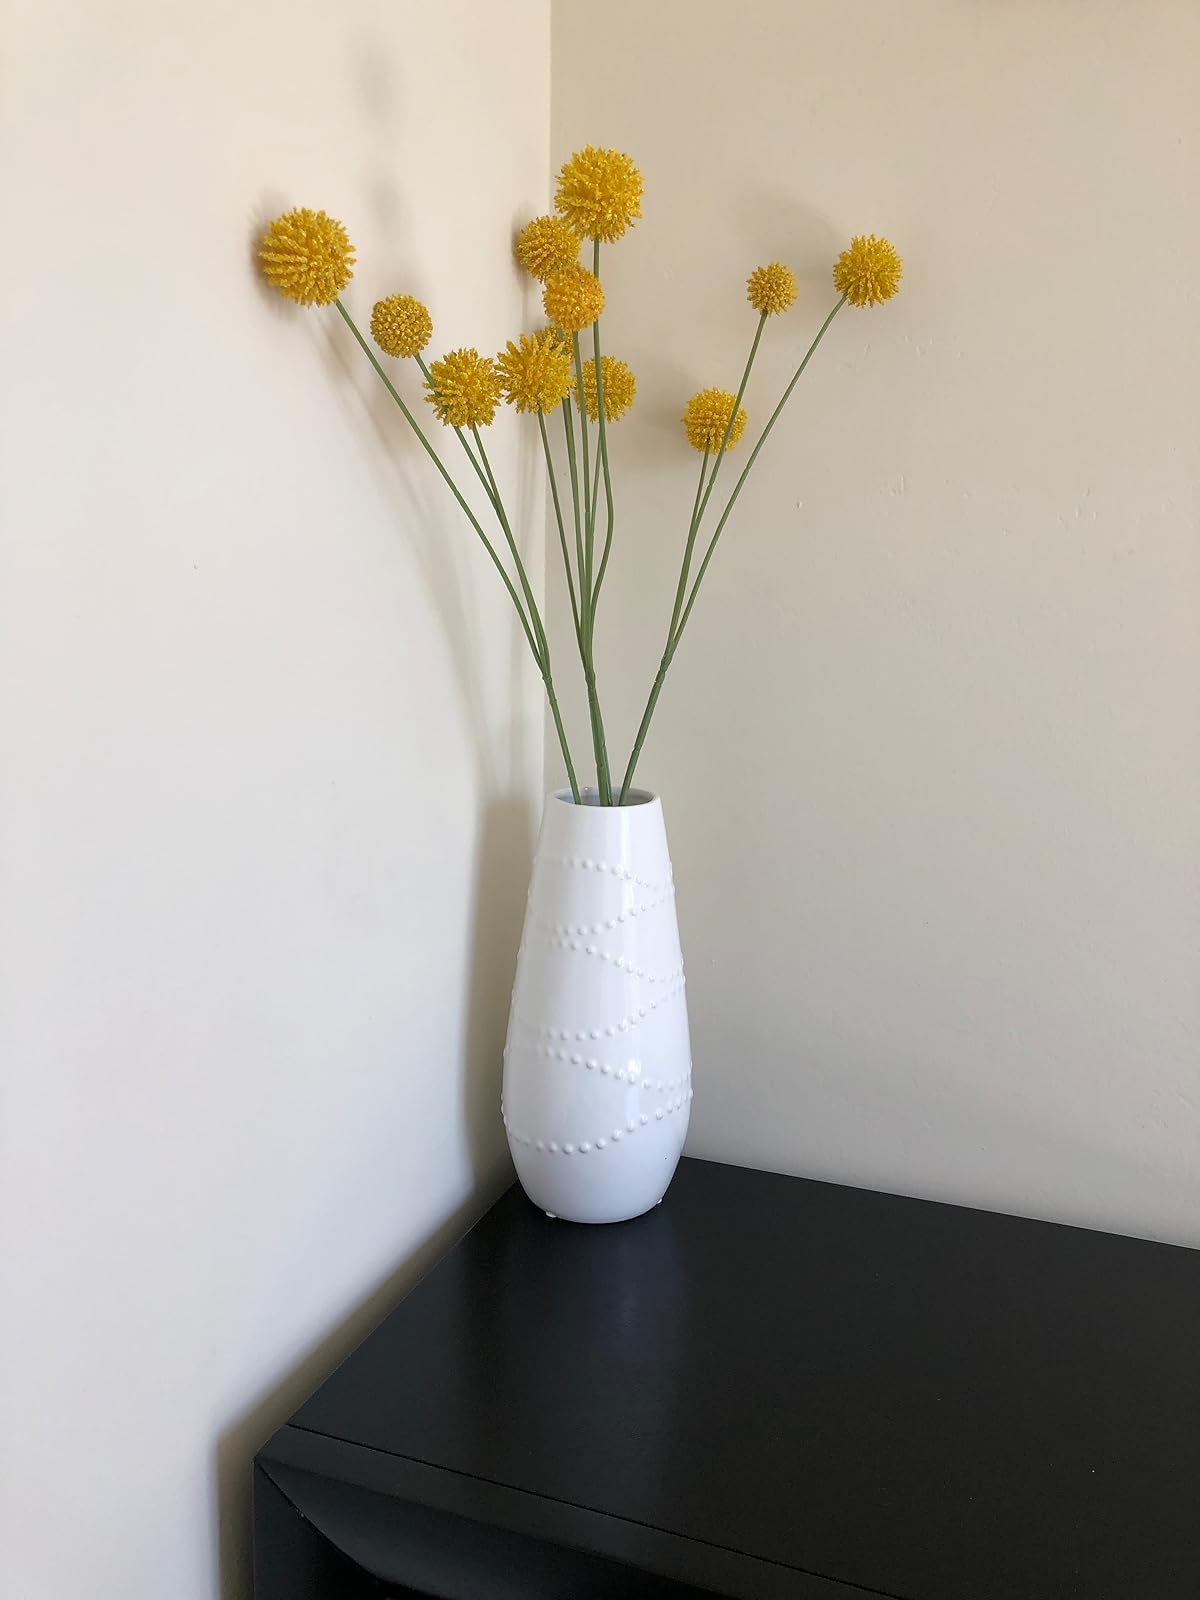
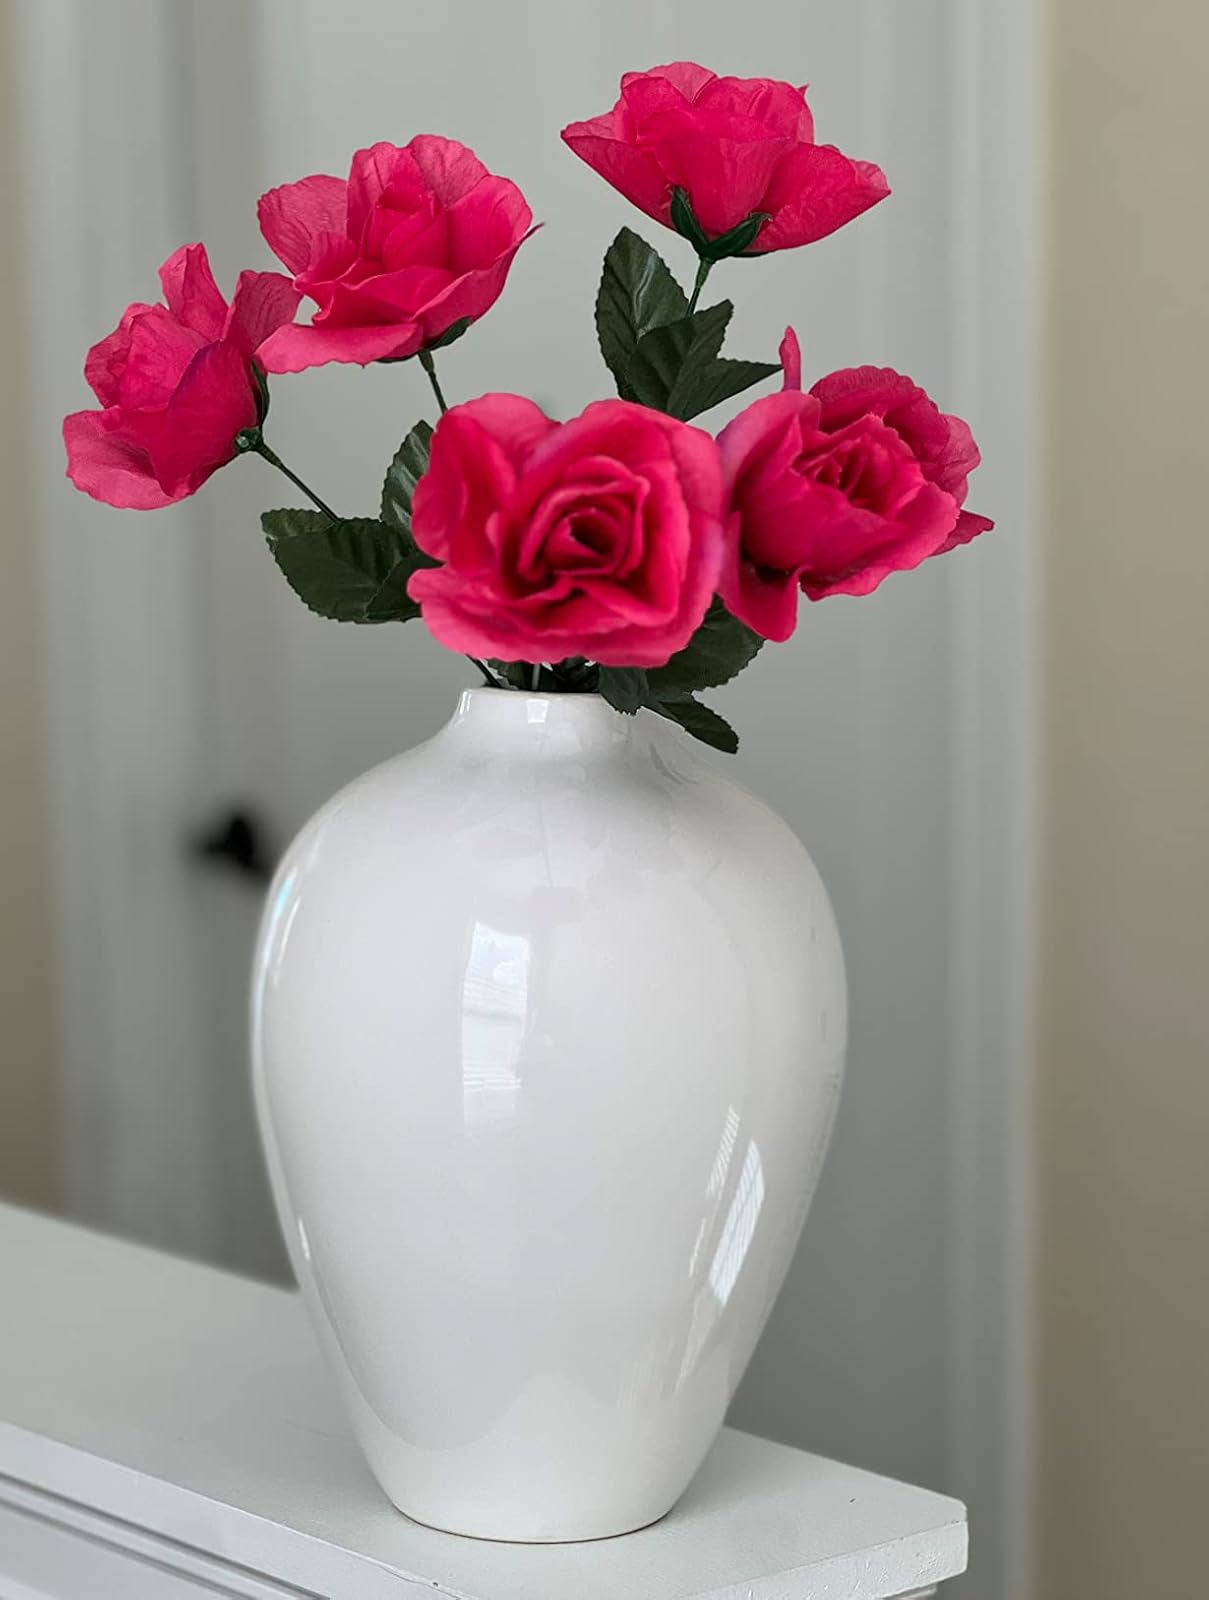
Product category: vase
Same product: no